Vallam kali

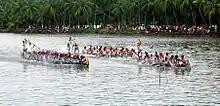
Vallam-kali

In Kerala, during an early 13th-century war between the feudal kingdoms of Kayamkulam and Chembakassery, King Devanarayana of Chembakassery commissioned the construction of a war boat named "Chundan Vallam" and tasked a famous carpenter of the day with the responsibility of creating it. Hence, the technical methods for creating these snake boats are around 8 centuries old. Of the snake boats still in use today, the Parthasarathi Chundan is the oldest model.